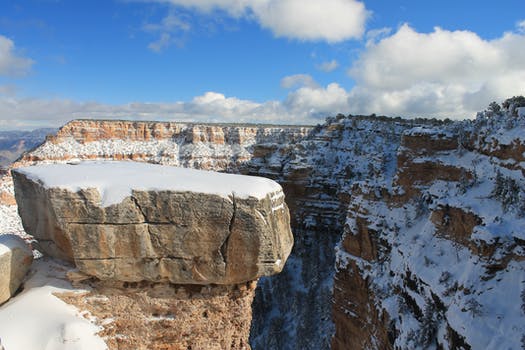
Label: No Watermark